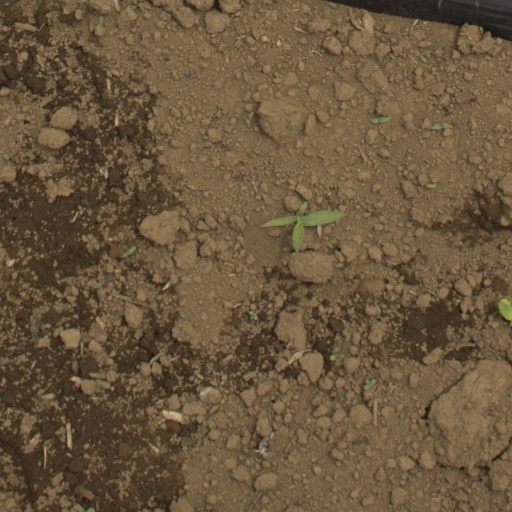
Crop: Jerusalem artichoke